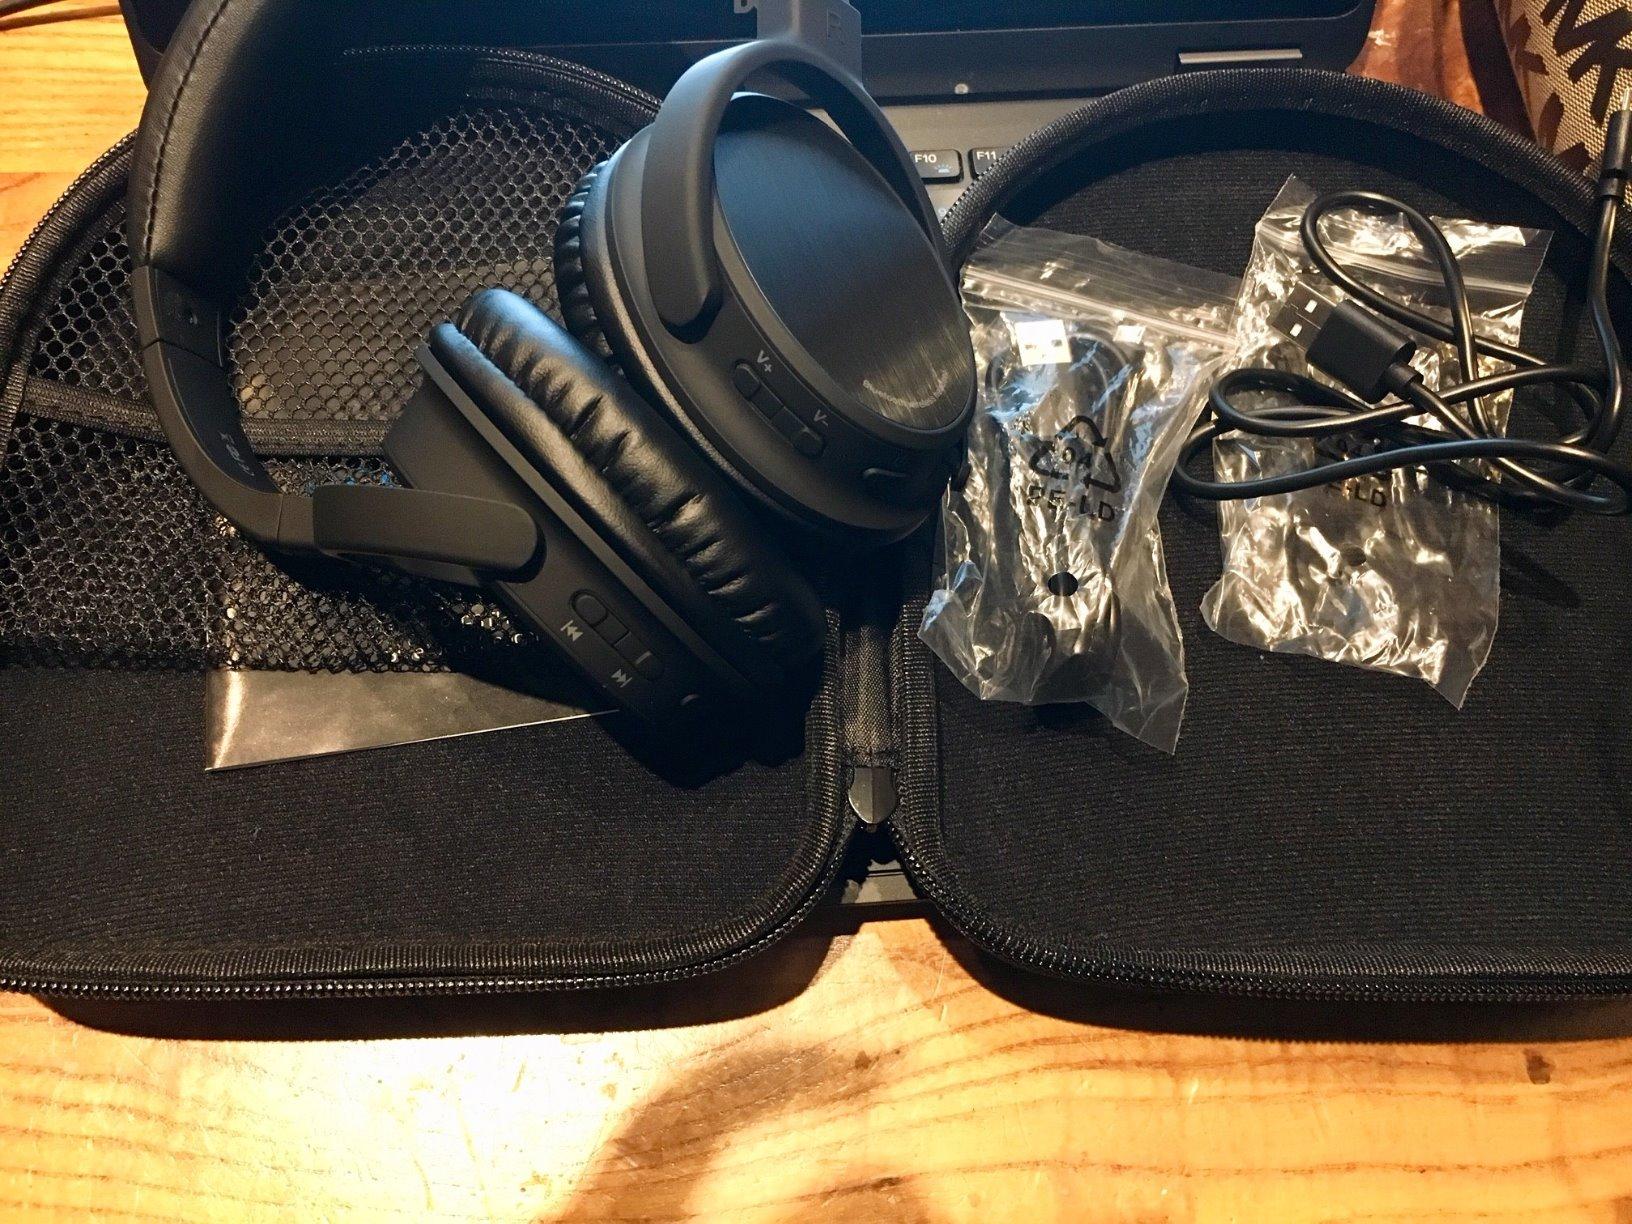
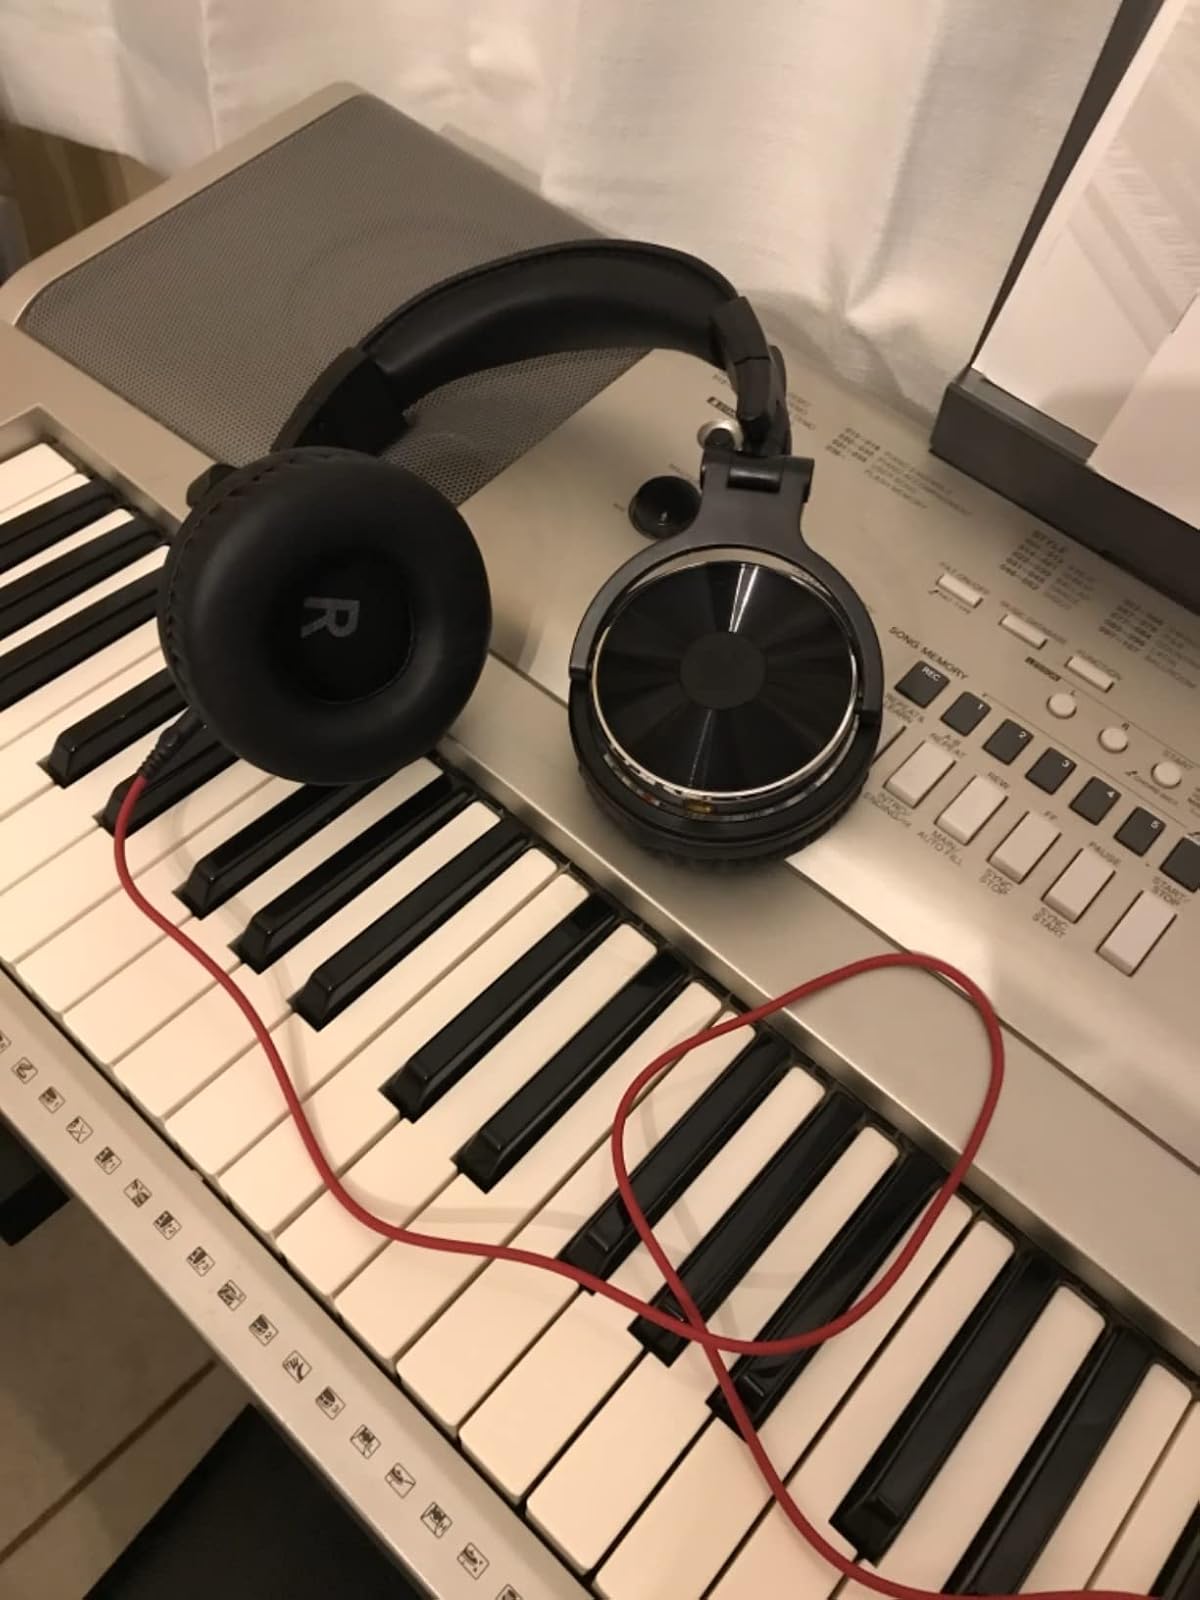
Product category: headphones
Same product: no